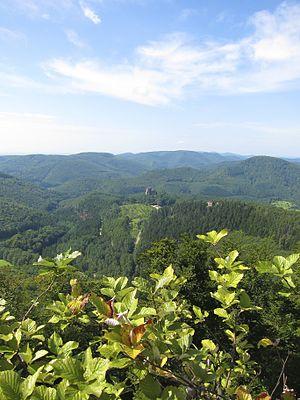
La flore du massif des Vosges se répartit entre un étage collinéen, un étage montagnard et un étage subalpin. L'étage collinéen s'étend jusqu'à 500 mètres d'altitude environ. Entre 500 et 1 000 mètres se situe l'étage montagnard, puis au-delà, l'étage subalpin dont le point culminant est le Grand Ballon, à 1 424 mètres. Les différentes conditions environnementales sont à l'origine d'une végétation variée. Du fait de l'orientation nord-sud de la zone montagneuse, il existe un contraste marqué entre l'est et l'ouest, les vents d'ouest apportant les précipitations qui tombent en abondance sur le versant lorrain et les sommets, alors que le versant alsacien est plus sec.